Sky position (RA, Dec in degrees): 215.932, 6.745
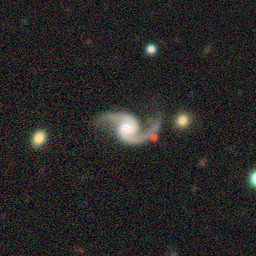
Galaxy morphology: Unbarred Loose Spiral Galaxies